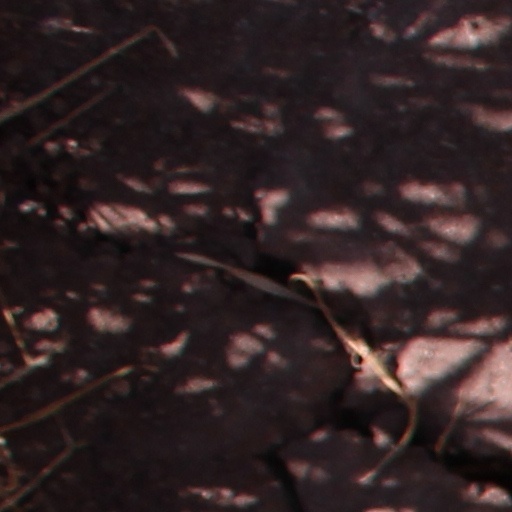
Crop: wheat